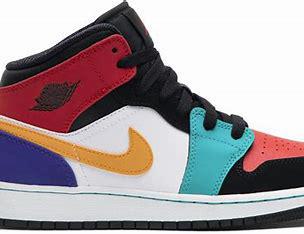
Brand: Jordan
Model: kg Air Jordan 1 Mid